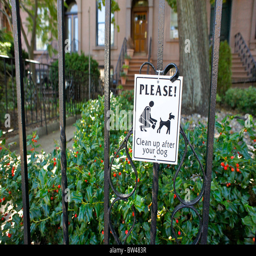
a sign in front of a brown stone house asks people to clean up after their dogs